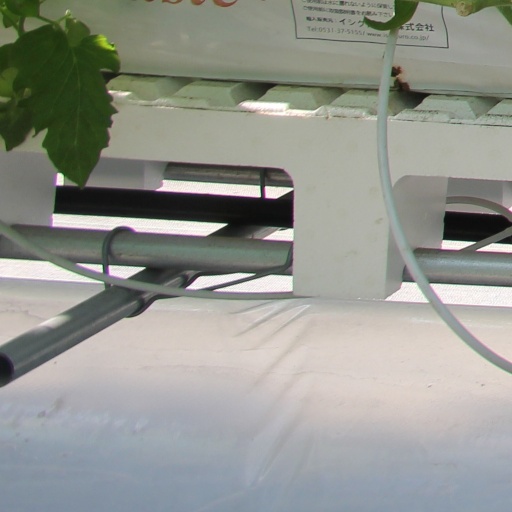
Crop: tomato